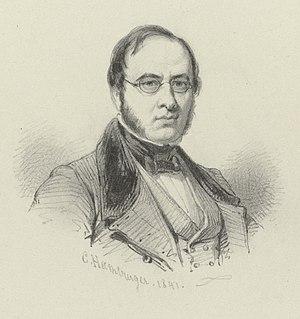
André-Benoît-Barreau Taurel, né le 6 septembre 1794 à Paris et mort le 21 février 1859 à Amsterdam, est un graveur au burin et à l'eau-forte.